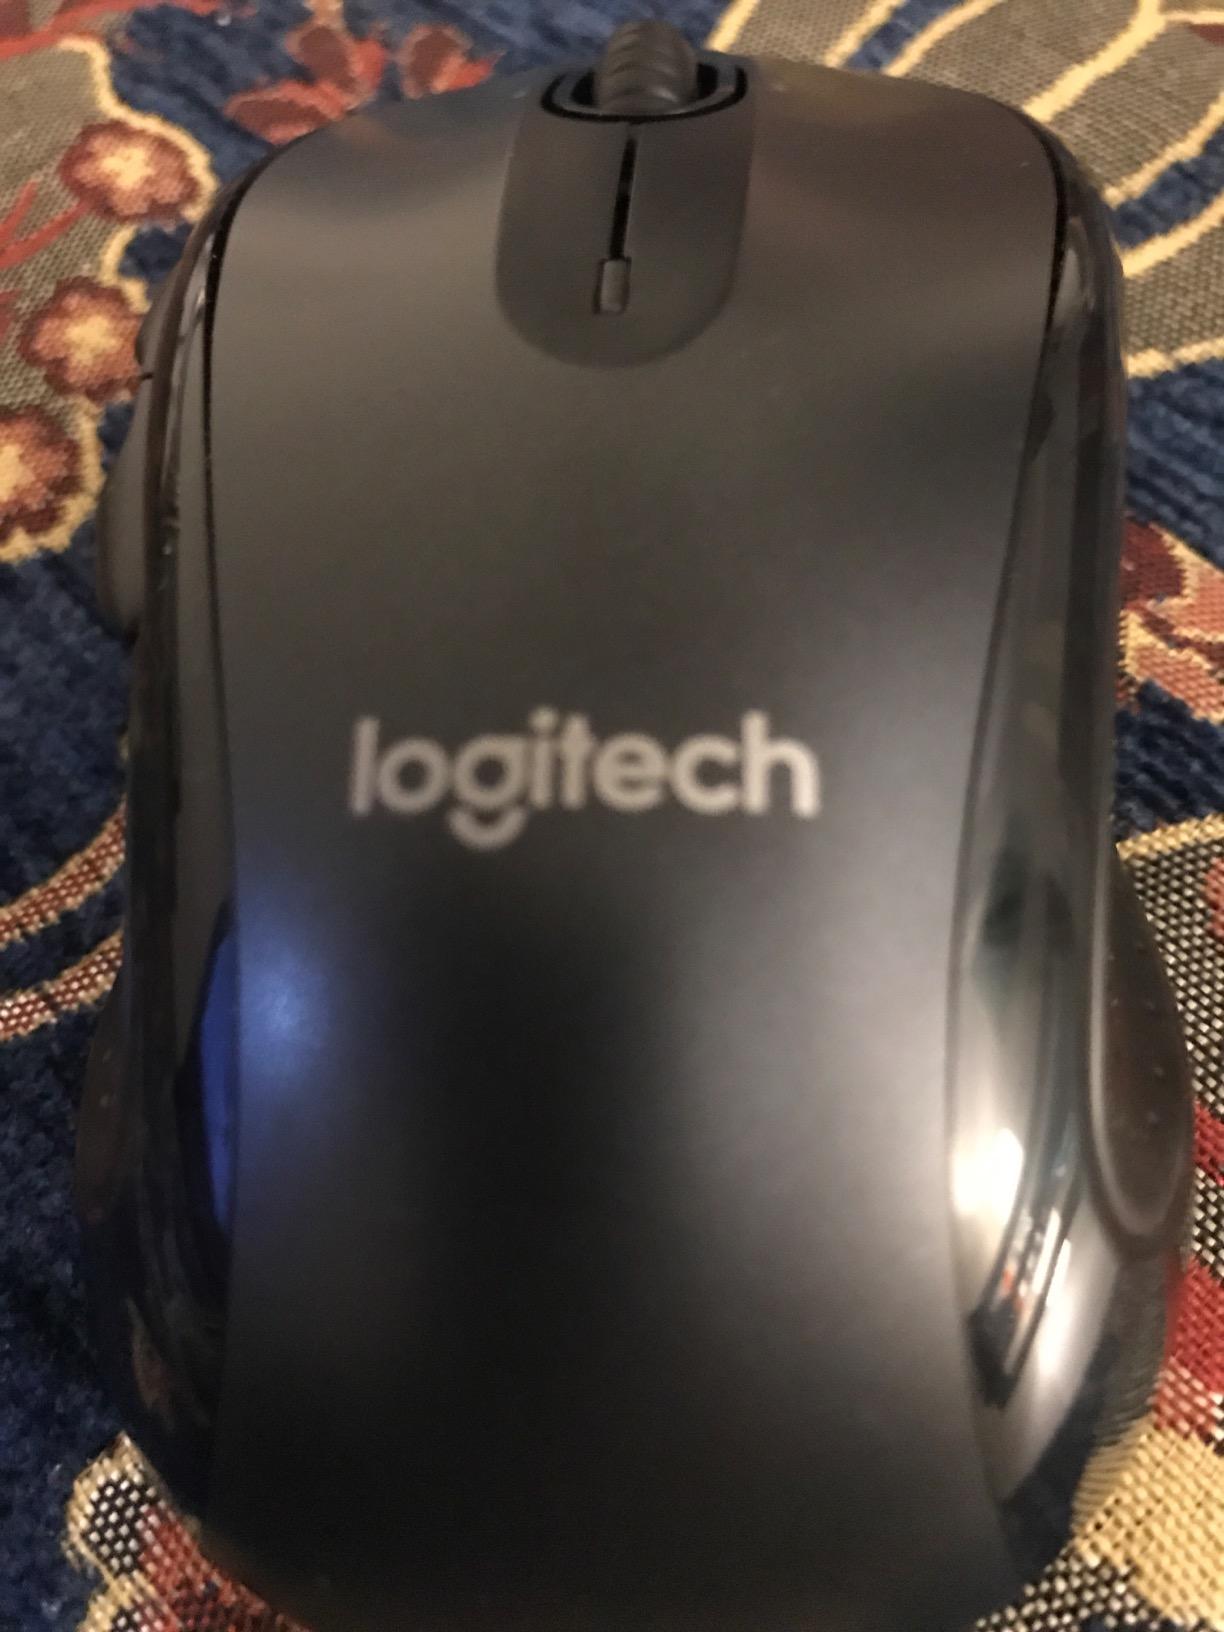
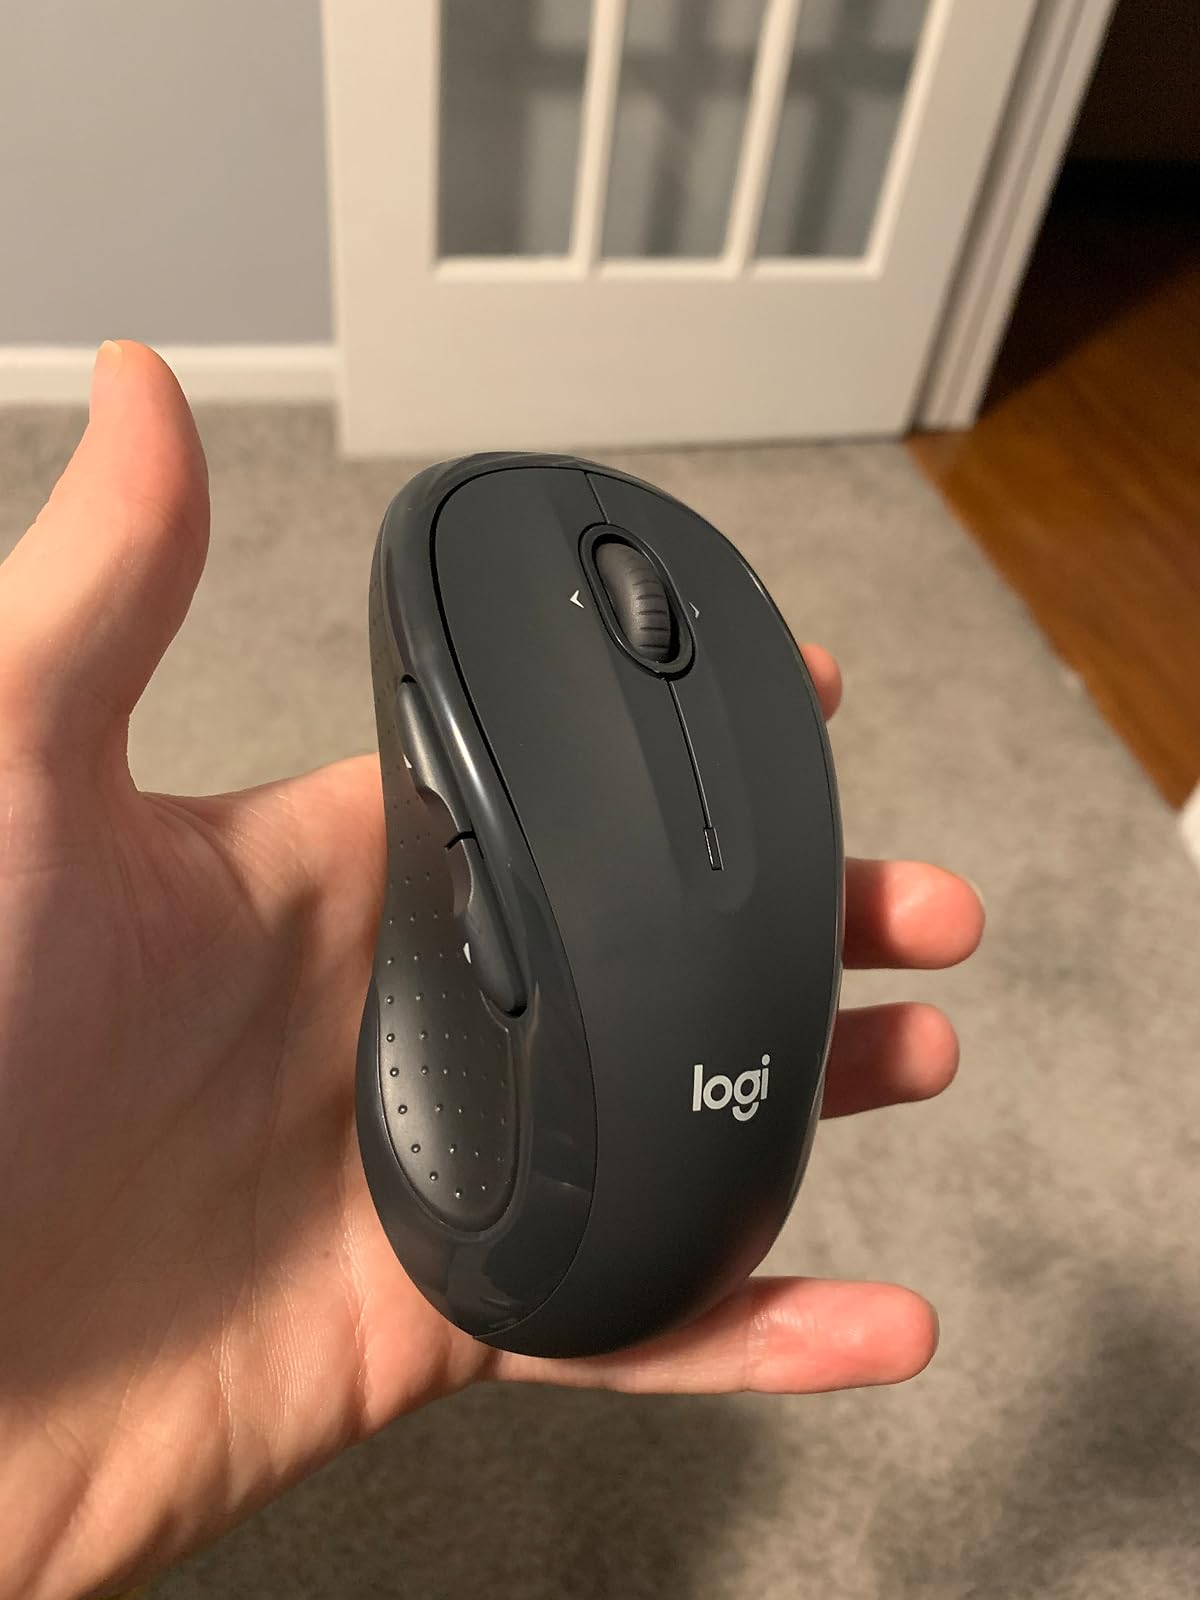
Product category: mouse
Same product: no